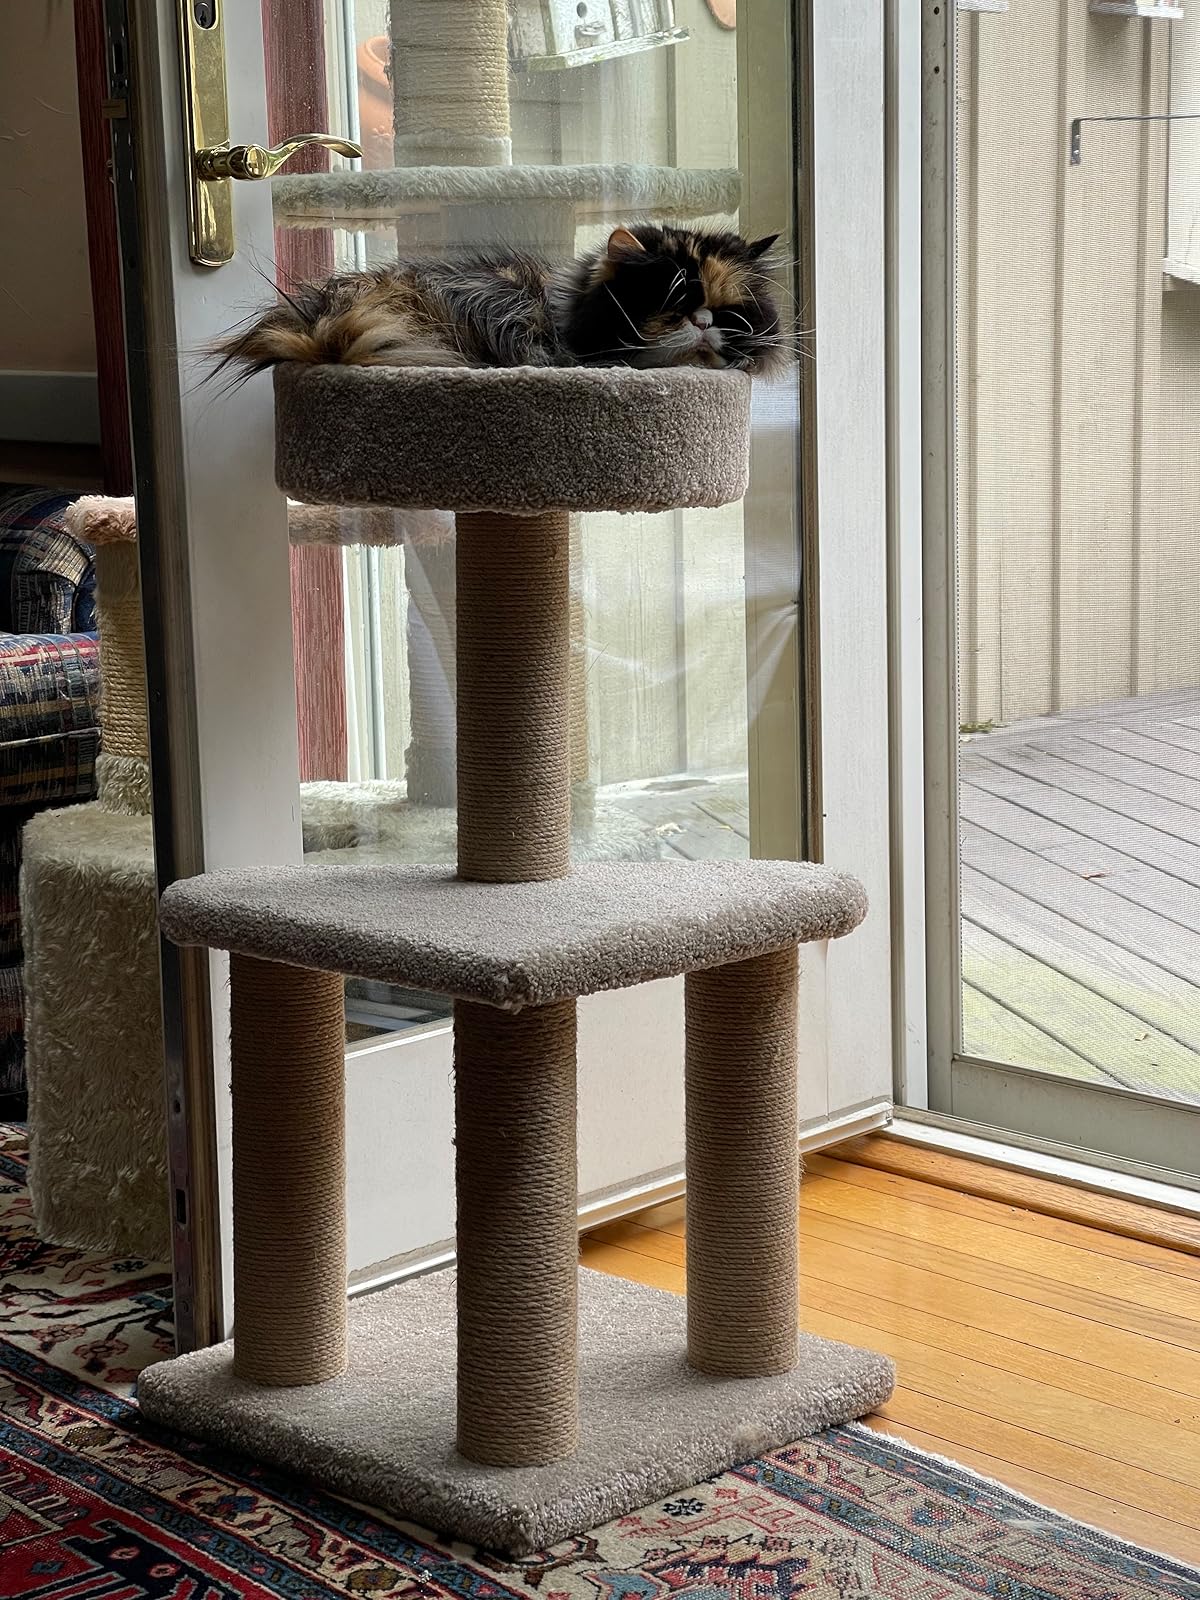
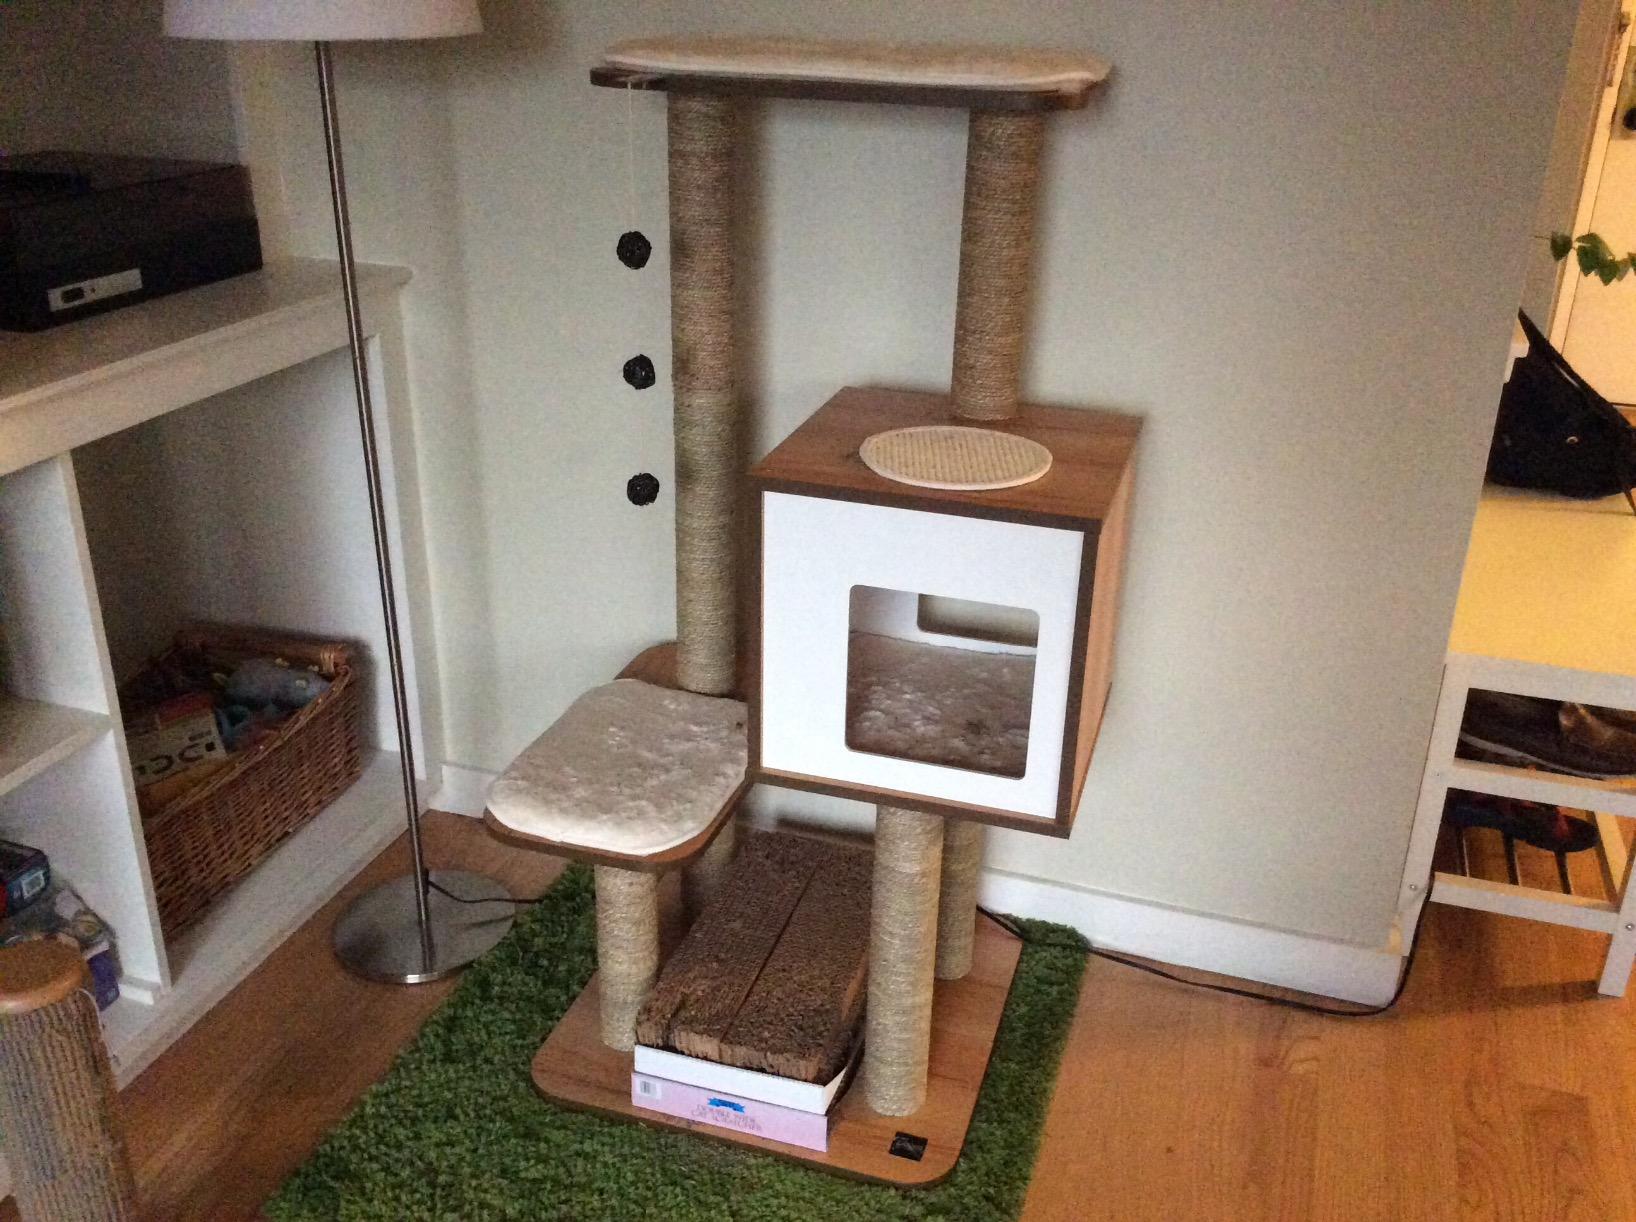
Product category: items_cat tree
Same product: no